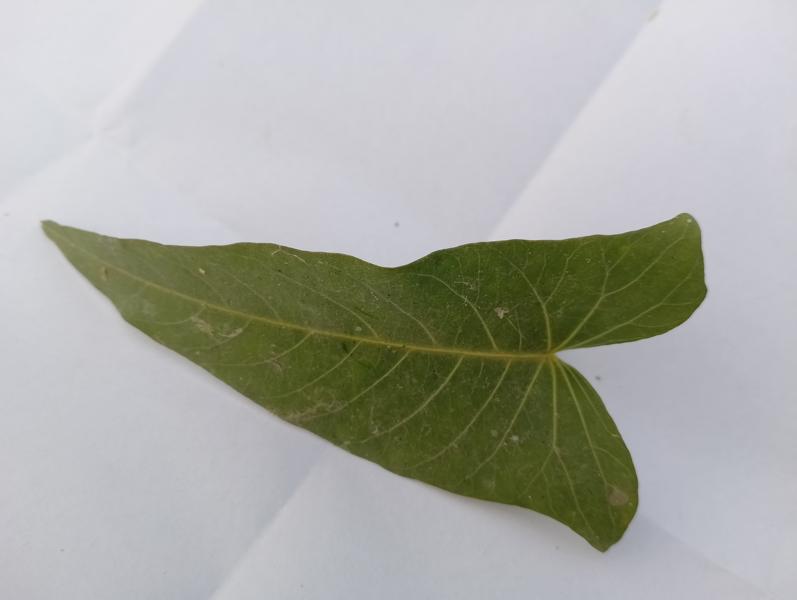
Weed species: Ipomoea aquatic